Battle of Garfagnana

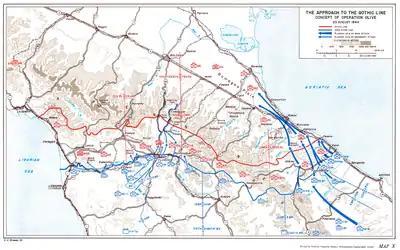
The Gothic Line, in red. Garfagnana was in the most western section, next to Lucca and Massa.

On 21 December 1944, Marshal Graziani and General Mario Carloni visited the battalions of the Monte Rosa Division in the Garfagnana, in order to prepare the offensive. Following the Ardennes Offensive on the Western Front in mid-December, Allied intelligence had considered the possibility of a similar Axis operation in Northern Italy. They had determined that the most likely objective would be the western coastal sector and as a consequence, the 19th and 21st Indian Brigades of the 8th Indian Infantry Division, under Major General Dudley Russell, were ordered from the central Apennine sector to reinforce the 92nd Infantry Division on the U.S. Fifth Army's left flank in front of Lucca. The 19th Indian Brigade arrived on 26 December and was ordered by the commander of U.S. IV Corps, Major General Willis D. Crittenberger, to take up position some behind the 92nd Division's positions. The 21st Indian Brigade arrived two days later. As further insurance, Lieutenant General Lucian Truscott, the Fifth Army commander, placed two infantry regiments from the U.S. 85th Infantry Division, under Major General John B. Coulter, under Crittenberger's command and moved additional artillery into range.